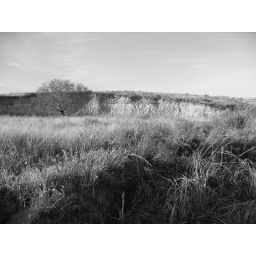
I think this picture looked best in black and white. And I definitely love the tree I think it catches peoples eyes.